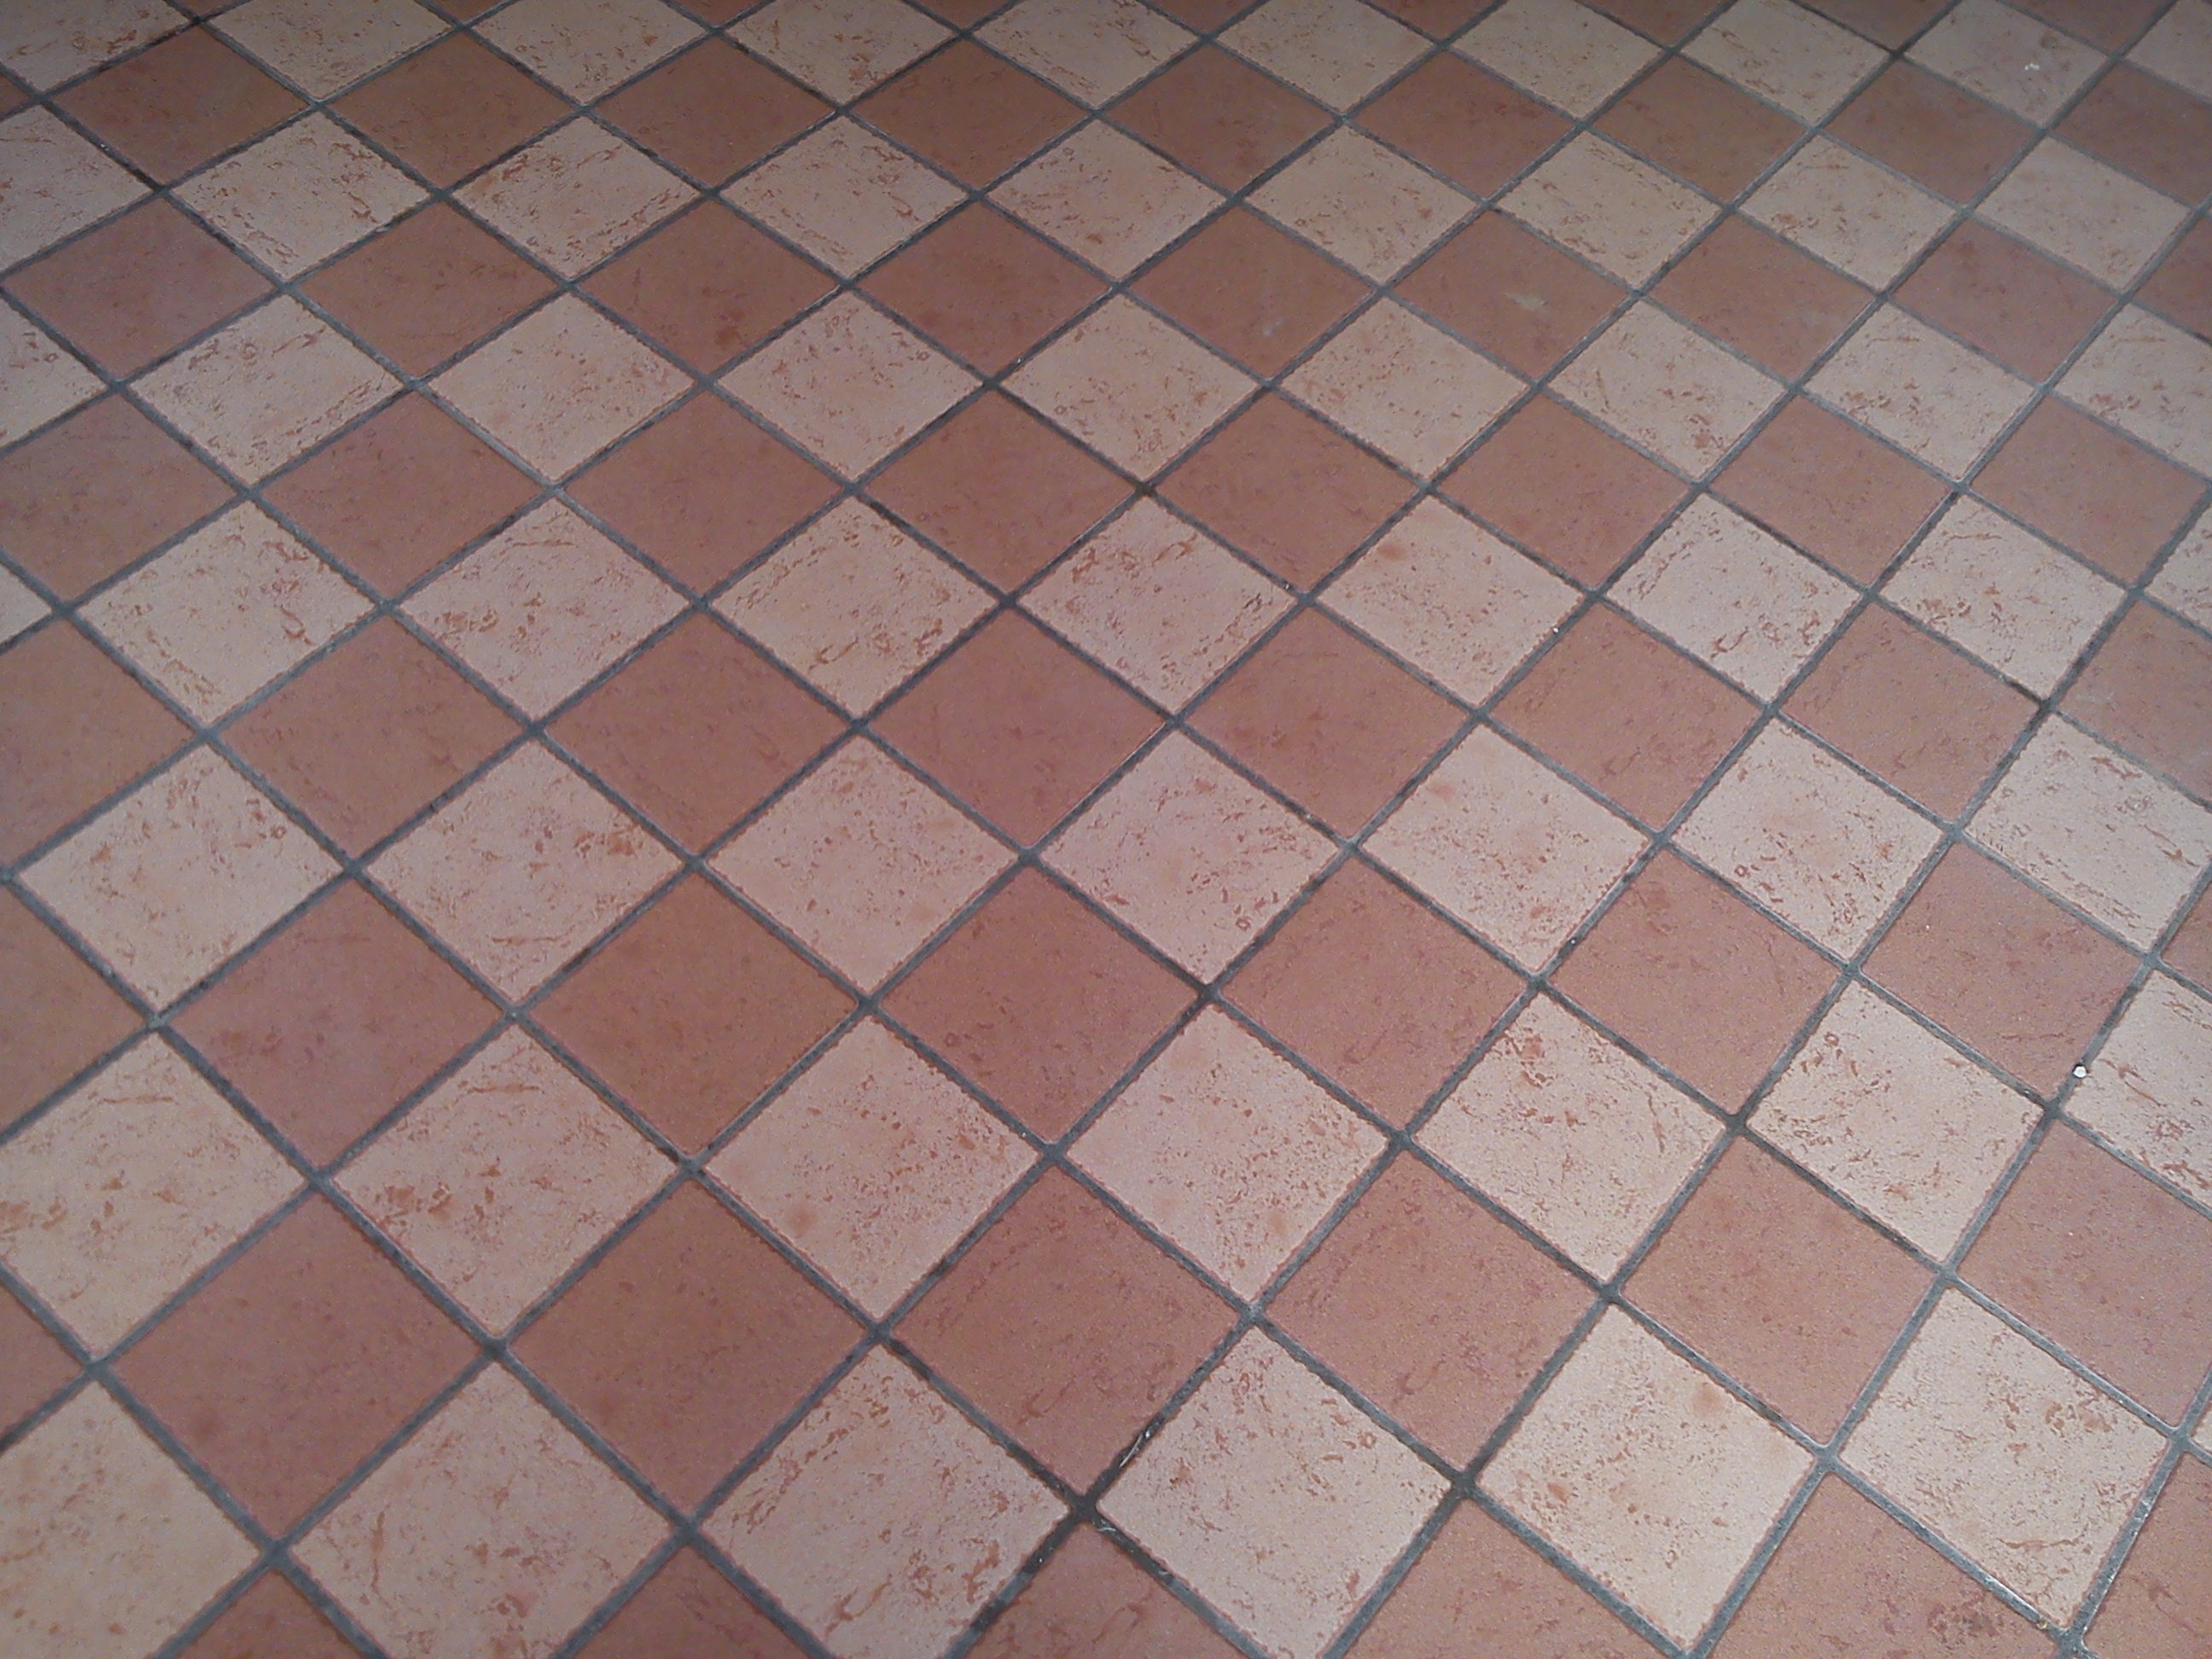
ground, floor, pattern, geometry, ceramic, tile, brick, circle, art, lines, cool, hardwood, squares, tiles, brickwork, flooring, road surface, floor tiles, tile flooring, laminate flooring, wood stain